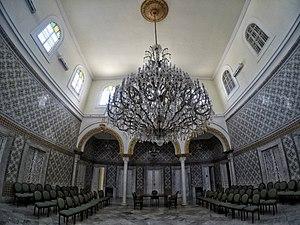
Partie historique dit «